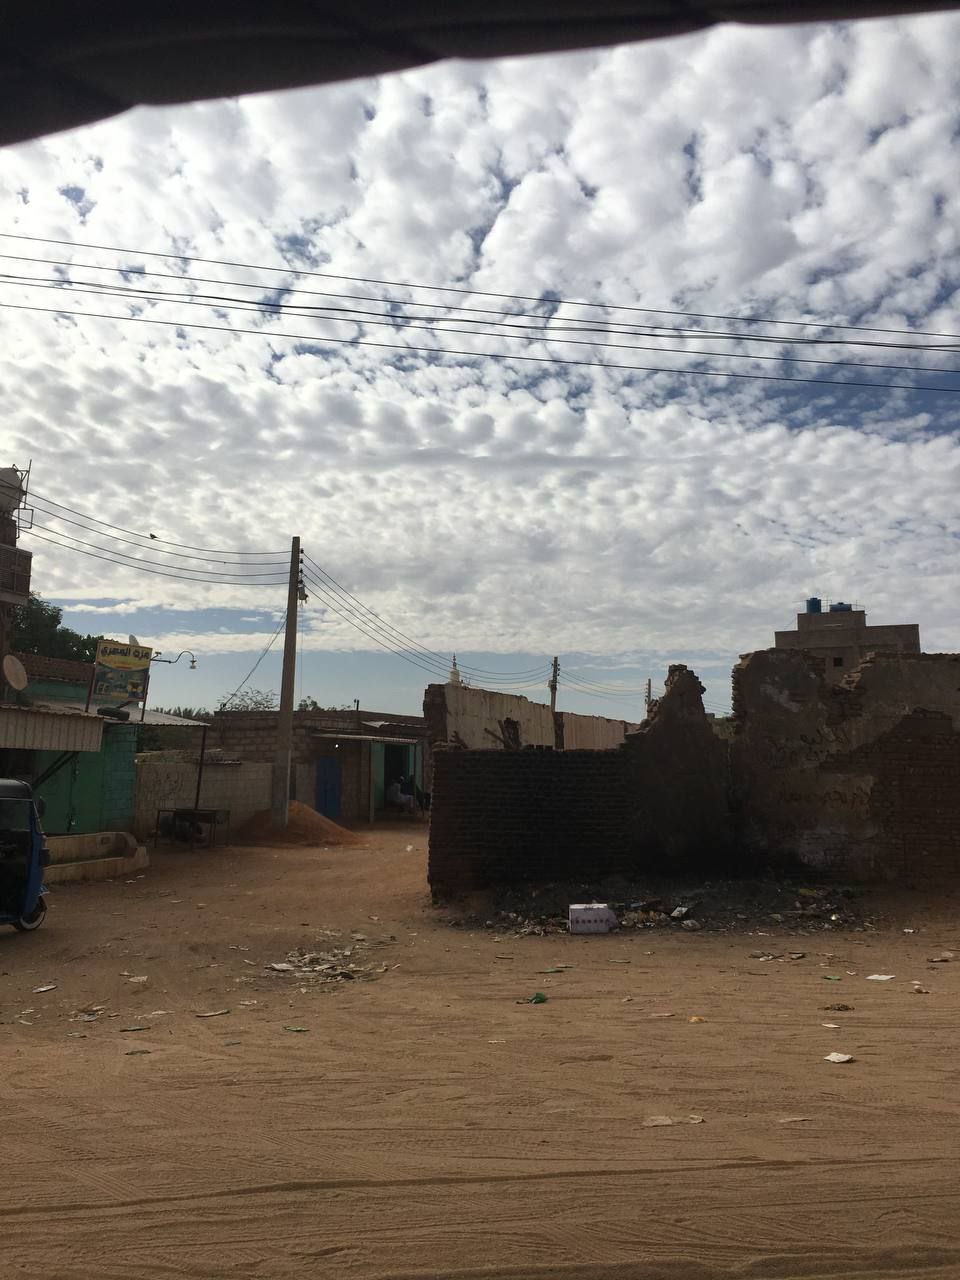
الوصف بالفصحى: طريق في منطقة سكنية شعبية تظهر فيه بعض المباني البسيطة تحت سماء ملبدة بالغيوم الركامية
الوصف بالعامية السودانية: زقاق في حي شعبي فيهو بيوت قديمة وشويّة أنقاض تحت سما كلها سحاب
التصنيف: Rural & Daily Life
التصنيف الفرعي: Public spaces & infrastructure